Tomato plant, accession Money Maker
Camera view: horizontal (90 deg, fisheye); turntable rotation: 0 degrees
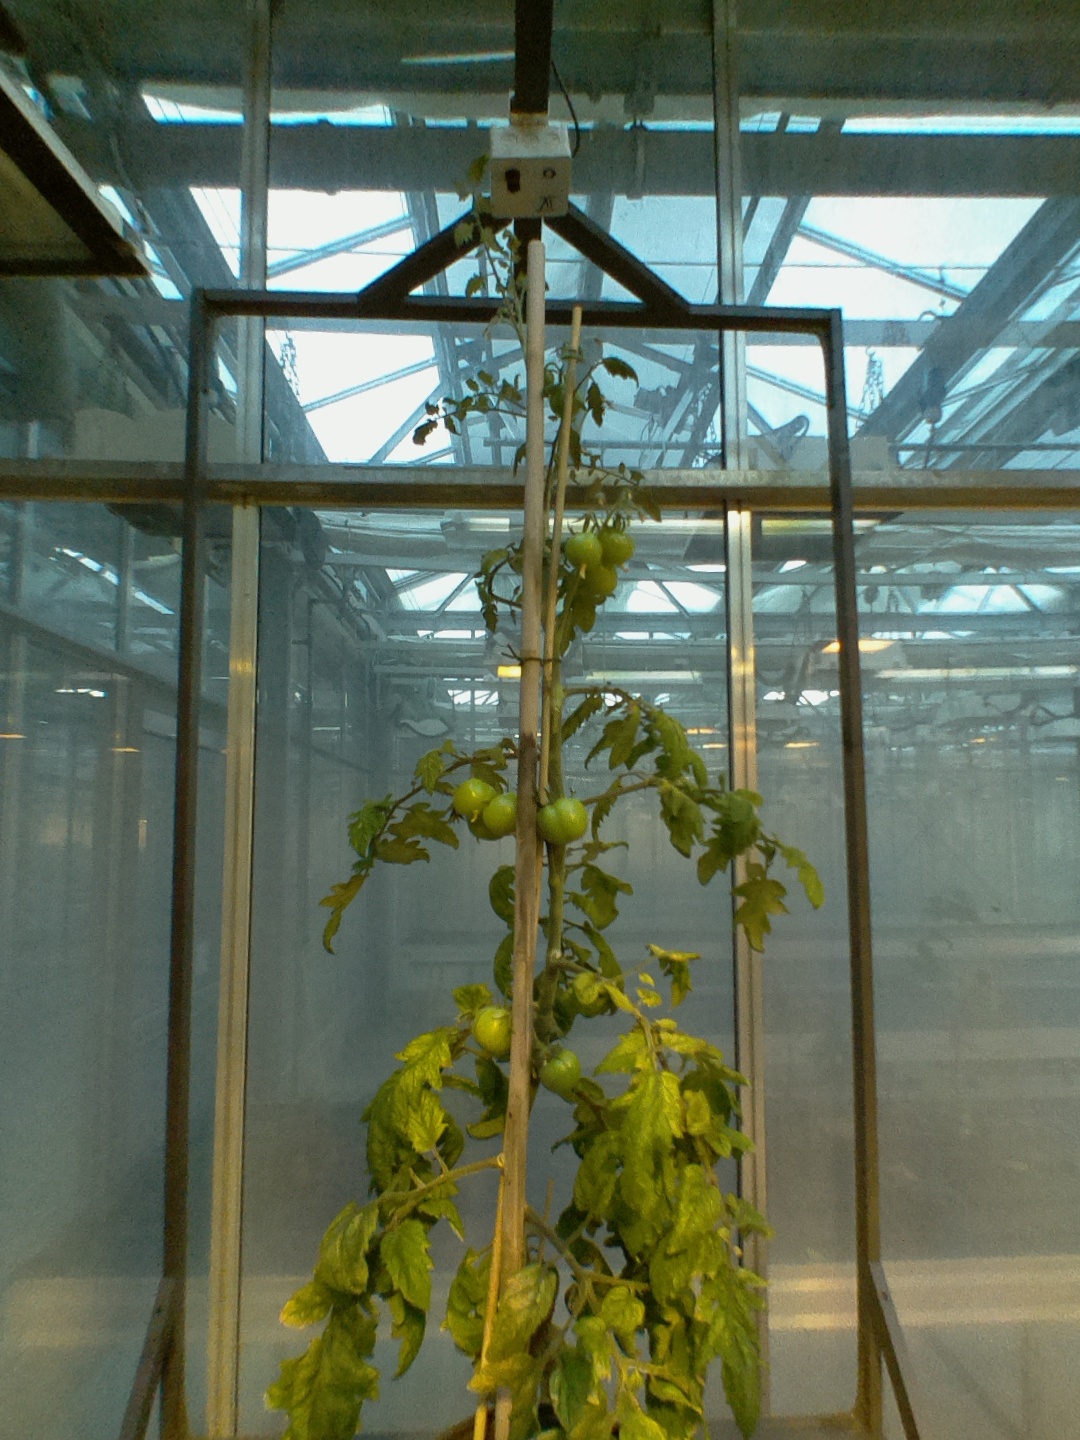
BBCH growth stage 77: 70%-80% of final fruit size